Bologna Violenta

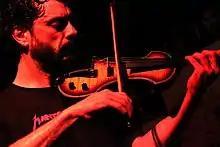
Nicola Manzan founder of Bologna Violenta in 2010

Bologna Violenta is a one man band musical project founded by Nicola Manzan in 2005.